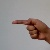
The image shows a hand gesture representing the letter 'G' in Indian Sign Language.